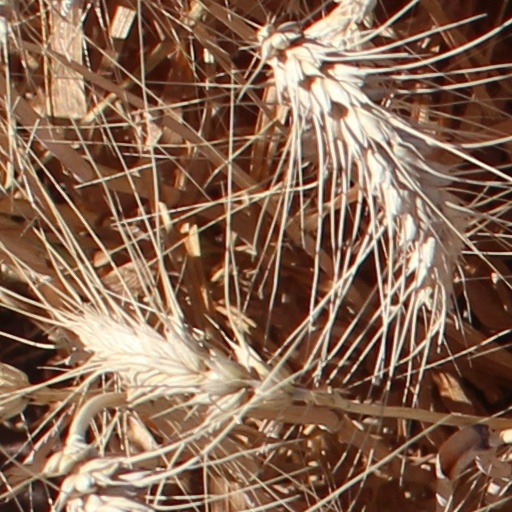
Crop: wheat